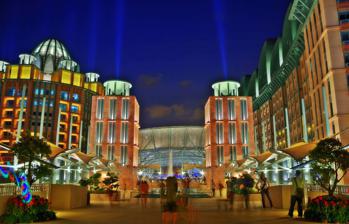
Building: Resorts World Sentosa
Country: Unknown
Year built: 2010
Integrated resort on Sentosa Island, Sentosa Resorts World Sentosa 圣淘沙名胜世界 ( Chinese ) செண்டோசா விடுதிகள் உலகம் ( Tamil ) Location Sentosa Island , Singapore Address 8 Sentosa Gateway Singapore 098269 Opening date 20 January 2010 ; 14 years ago ( 2010-01-20 ) No. of rooms More than 1,800 across 7 hotels Total gaming space 15,000 m 2 (160,000 sq ft) Signature attractions Universal Studios Singapore Adventure Cove Waterpark S.E.A. Aquarium Dolphin Island Festive Walk Galleria Luxury Fashion Notable restaurants Tunglok Heen Osia Palio Feng Shui Inn Forest Casino type Land-based Owner Genting Singapore Coordinates 1°15′12″N 103°49′16″E / 1.253232°N 103.821081°E / 1.253232; 103.821081 Website rwsentosa .com Resorts World Sentosa ( abbreviation : RWS ) is an integrated resort on the island of Sentosa , which is located off the southern coast of Singapore . The key attractions within RWS include one of Singapore's two casinos, Universal Studios Singapore theme park (which is the second Universal Studios theme park in Asia after Universal Studios Japan and the first in Southeast Asia) the Adventure Cove Waterpark , as well as the S.E.A. Aquarium , which is the world's second largest oceanarium . First conceived in 2006, the S$6.59 billion (US$5.03 billion) resort was developed by Genting Singapore , and construction began in 2007. It was the third most expensive building ever constructed when it was completed in 2010. The resort occupies approximately 50 hectares (120 acres) of land and directly employs up to 15,000 people. The soft launch of the first four hotels took place on 20 January 2010, with the FestiveWalk shopping mall following on 1 February. The casino began operations on 14 February 2010 on the first day of the Chinese New Year . The Maritime Experiential Museum opened on 15 October 2011 and the last attraction opened on 22 November 2012, known as The Marine Life Park. The grand opening of the entire integrated resort was held on 7 December 2012, which was officiated by the country's Prime Minister Lee Hsien Loong together with Genting Group Chairman Lim Kok Thay . Resorts World Sentosa is also capable of holding large-scale exhibitions, and was host to the 2024 World Chess Championship . History Resorts World Sentosa Attractions Universal Studios Singapore Adventure Cove Waterpark S.E.A. Aquarium The Maritime Experiential Museum Dolphin Island Festive Walk Hotels Crockfords Tower Equarius Hotel Festive Hotel Hard Rock Hotel Hotel Michael Beach Villas Genting Hotel Jurong v t e See also: Integrated resort Construction Construction of Resorts World Sentosa Singapore began on 16 April 2007 on the demolished plot of Imbiah Lookout . It opened after 34 months of construction on 20 January 2010. Crockfords Tower, Hard Rock Hotel Singapore, Festive Hotel and Hotel Michael opened 20 January 2010, followed by FestiveWalk on 31 January 2010. Resorts World Sentosa Casino opened on 14 February 2010. Opening Universal Studios Singapore was opened for a sneak peek week in view of the Chinese New Year Celebrations, from 5 pm to 9 pm every night between 14 and 21 February 2010. The whole park was opened but none of the rides was operational. Visitors had to pay SGD10 to get into the park. Park tickets for the week were sold out in 2 days. The park had its soft opening period from 18 March 2010 to 26 October 2010. COVID-19 As a result of the global COVID-19 pandemic , RWS had to temporarily lay off a significant amount of its workforce. In 2024, the Singapore government renewed RWS' casino license for two years, instead of the usual three, from 2025 to 2027 due to poor tourism performance. Genting Singapore said the poor performance was hampered by the COVID-19 pandemic as the evaluation period coincided with the pandemic period. Resort layout Aerial perspective of Sentosa Boardwalk, Sentosa Island, and Resorts World Sentosa The resort was designed primarily by the Driehaus Prize winner and New Classical architect Michael Graves . The six hotels offer a total of 1,840 rooms for accommodation. Each hotel is designed with a different theme, catering to both leisure and business visitors. The resort is split into the west, central and east zones. Central zone Hotels Four hotels are located in the central zone. Crockfords Tower, formerly planned to be named Maxims Tower, is an 11-storey all-suite hotel overlooking the Singapore harbour and the Southern Islands . The resort's casino is located beneath the tower. The hotel was topped-out on 27 February 2009 and opened on 20 January 2010. Together with Hotel Michael, it sits on the site of the former Sentosa Musical Fountain . The hotel also features Crockfords Premier, a casino club with private rooms for High Roller located on the 10th floor. Hotel Michael is an 11-story hotel named after Michael Graves. Hotel Michael topped-out on 15 July 2009 and was opened on 20 January 2010. Together with Crockfords Tower, it sits on the site of the former Sentosa Musical Fountain . Festive Hotel is a family-oriented hotel next to Crockfords Tower and Festive Walk. Beneath the hotel is Festive Grand, a 1,600 seat plenary hall which will host Resorts World Sentosa's resident musical Voyage de la Vie. The Hard Rock Hotel Singapore is the site of meeting and conference facilities and indoor exhibition space. This includes 26 differently-designed function rooms and one of Asia's largest ballrooms with seating for 7,300 guests. Construction of Singapore's first Hard Rock Hotel started in May 2008, and the hotel opened on 20 January 2010. The Hard Rock Hotel closed in March 2024. Equarius Hotel is situated at the west of the resort. The Royal Albatross is berthed at the Historical Ships Harbour, beside the S.E.A. Aquarium and the Adventure Cove Waterpark. Hard Rock Hotel Singapore Hard Rock Hotel Singapore Lobby Crockfords Tower Hotel Michael Casino Access control at the Resorts World casino The Forum (Currently closed for redevelopment as of June 2024) Resorts World Theatre is the main theatre of RWS Escalator inside the resort which links the Casino with Hotel Ora and Galleria Walks Fashion. Resorts World Sentosa casino is located beneath Crockfords Tower that has an acreage of 15,000 sq.m. In May 2011, the Casino Regulatory Authority fined Resorts World Sentosa for two violations related to reimbursements and two other violations related to surveillance practices. The total fine was S$530,000 (US$425,000). West zone Hotels Equarius Hotel , close to the Adventure Cove Waterpark . Beach Villas , a collection of 22 villas floating on a lagoon. It opened on 16 February 2012. Marine Life Park Main article: Marine Life Park Marine Life Park , the world's largest oceanarium, opened its doors on 22 November 2012. The park houses two attractions, the S.E.A. Aquarium and the Adventure Cove Waterpark , previously known as the Equarius Water Park . The Maritime Experiential Museum Main article: The Maritime Experiential Museum A replica of small Javanese jong . The Maritime Experiential Museum was opened on 15 October 2011 that features more than 400 artifacts and replicas with a 360-degree Multi-sensory Typhoon Theatre. It displays the history of ancient maritime trade: visitors have the opportunity to immerse themselves in the history of the maritime Silk Route from the 15th to 19th century. The museum consists of more than 10 interactive points as well as an opportunity to board the authentic harbor ships from Asia docked outside the museum. Also, it will become the permanent home of the Jewel of Muscat , a gift from the Oman Government. It was closed along with the Crane Dance on 2 March 2020. Royal Albatross Main article: Royal Albatross (ship) The Royal Albatross is berthed at the Historical Ships Harbour, beside the Aquarium and the Adventure Cove Waterpark. The ship is available twice every weekend. Its route goes through the beaches of Sentosa to the outskirts of Marina Bay, around the edge of the Southern Islands and back to Sentosa. East zone Universal Studios Singapore Main article: Universal Studios Singapore Universal Studios Singapore is Southeast Asia's first Universal Studios theme park and the second in all of Asia. It opened its doors on 18 March 2010. It features 24 attractions and is divided into seven zones – including Sci-Fi City, Ancient Egypt, New York, The Lost World, Far Far Away, Minion Land and Hollywood. Transportation Sentosa Express Like most places in Sentosa, Resort World is accessible by the Sentosa Express. Bus Shuttle services RWS8 and the Sentosa Bus A serve the resort. Discontinued services include the NR1, NR6, 188R, and 963R bus services. Alternatively, to enter the resort, you may transfer to Bus Service 123 at Harbourfront, which will take you as far as Beach Station on the Sentosa Express. Car The carpark at Resort World is accessible via Sentosa Gateway. Events It was the venue for the 2024 World Chess Championship with Ding Liren defending the title against Gukesh Dommaraju . Gukesh won the championship in 14 games, and at age 18 became the youngest competitor to hold the title. See also Adventure Cove Waterpark Royal Albatross References